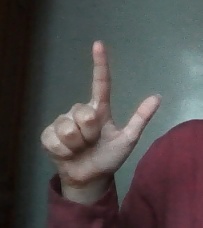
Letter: laam